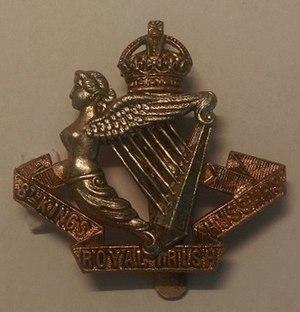
Le 8th King's Royal Irish Hussars.